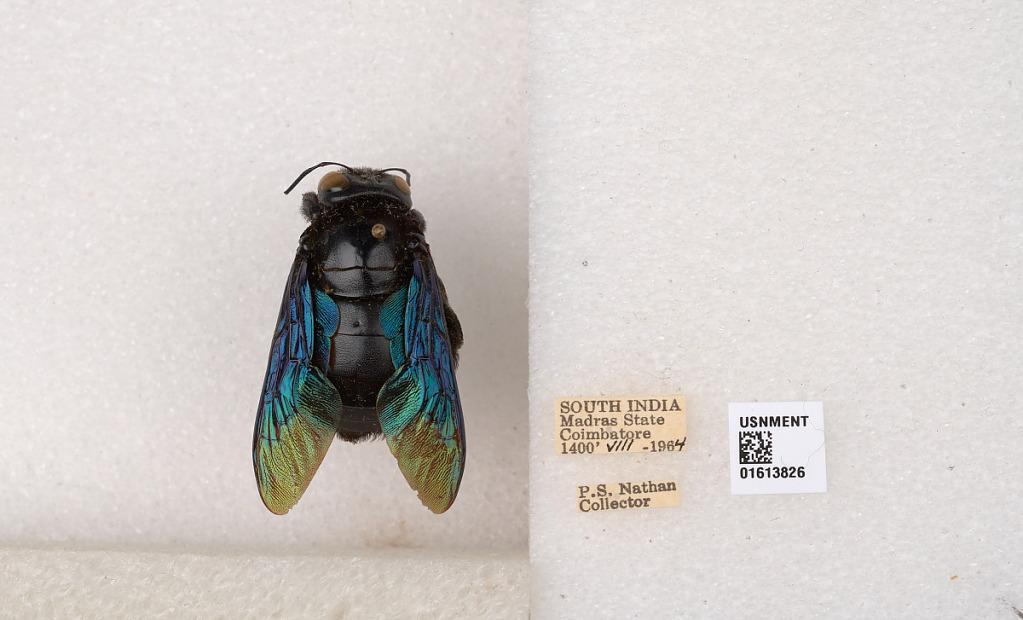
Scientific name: Xylocopa (Mesotrichia) tenuiscapa Westwood
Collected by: P. Nathan
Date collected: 1964-8-1
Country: India
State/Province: Tamil Nadu
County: Coimbatore
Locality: Coimbatore